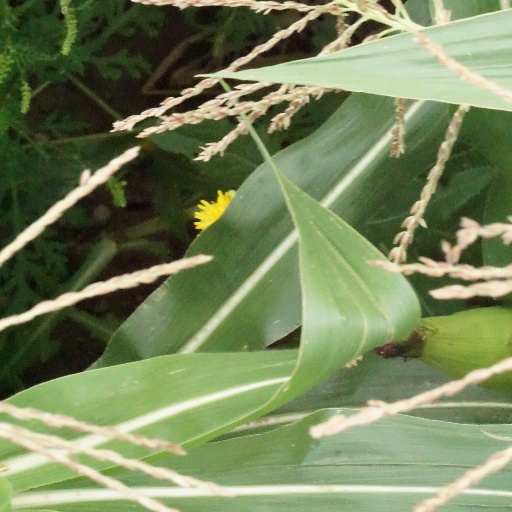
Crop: maize; corn